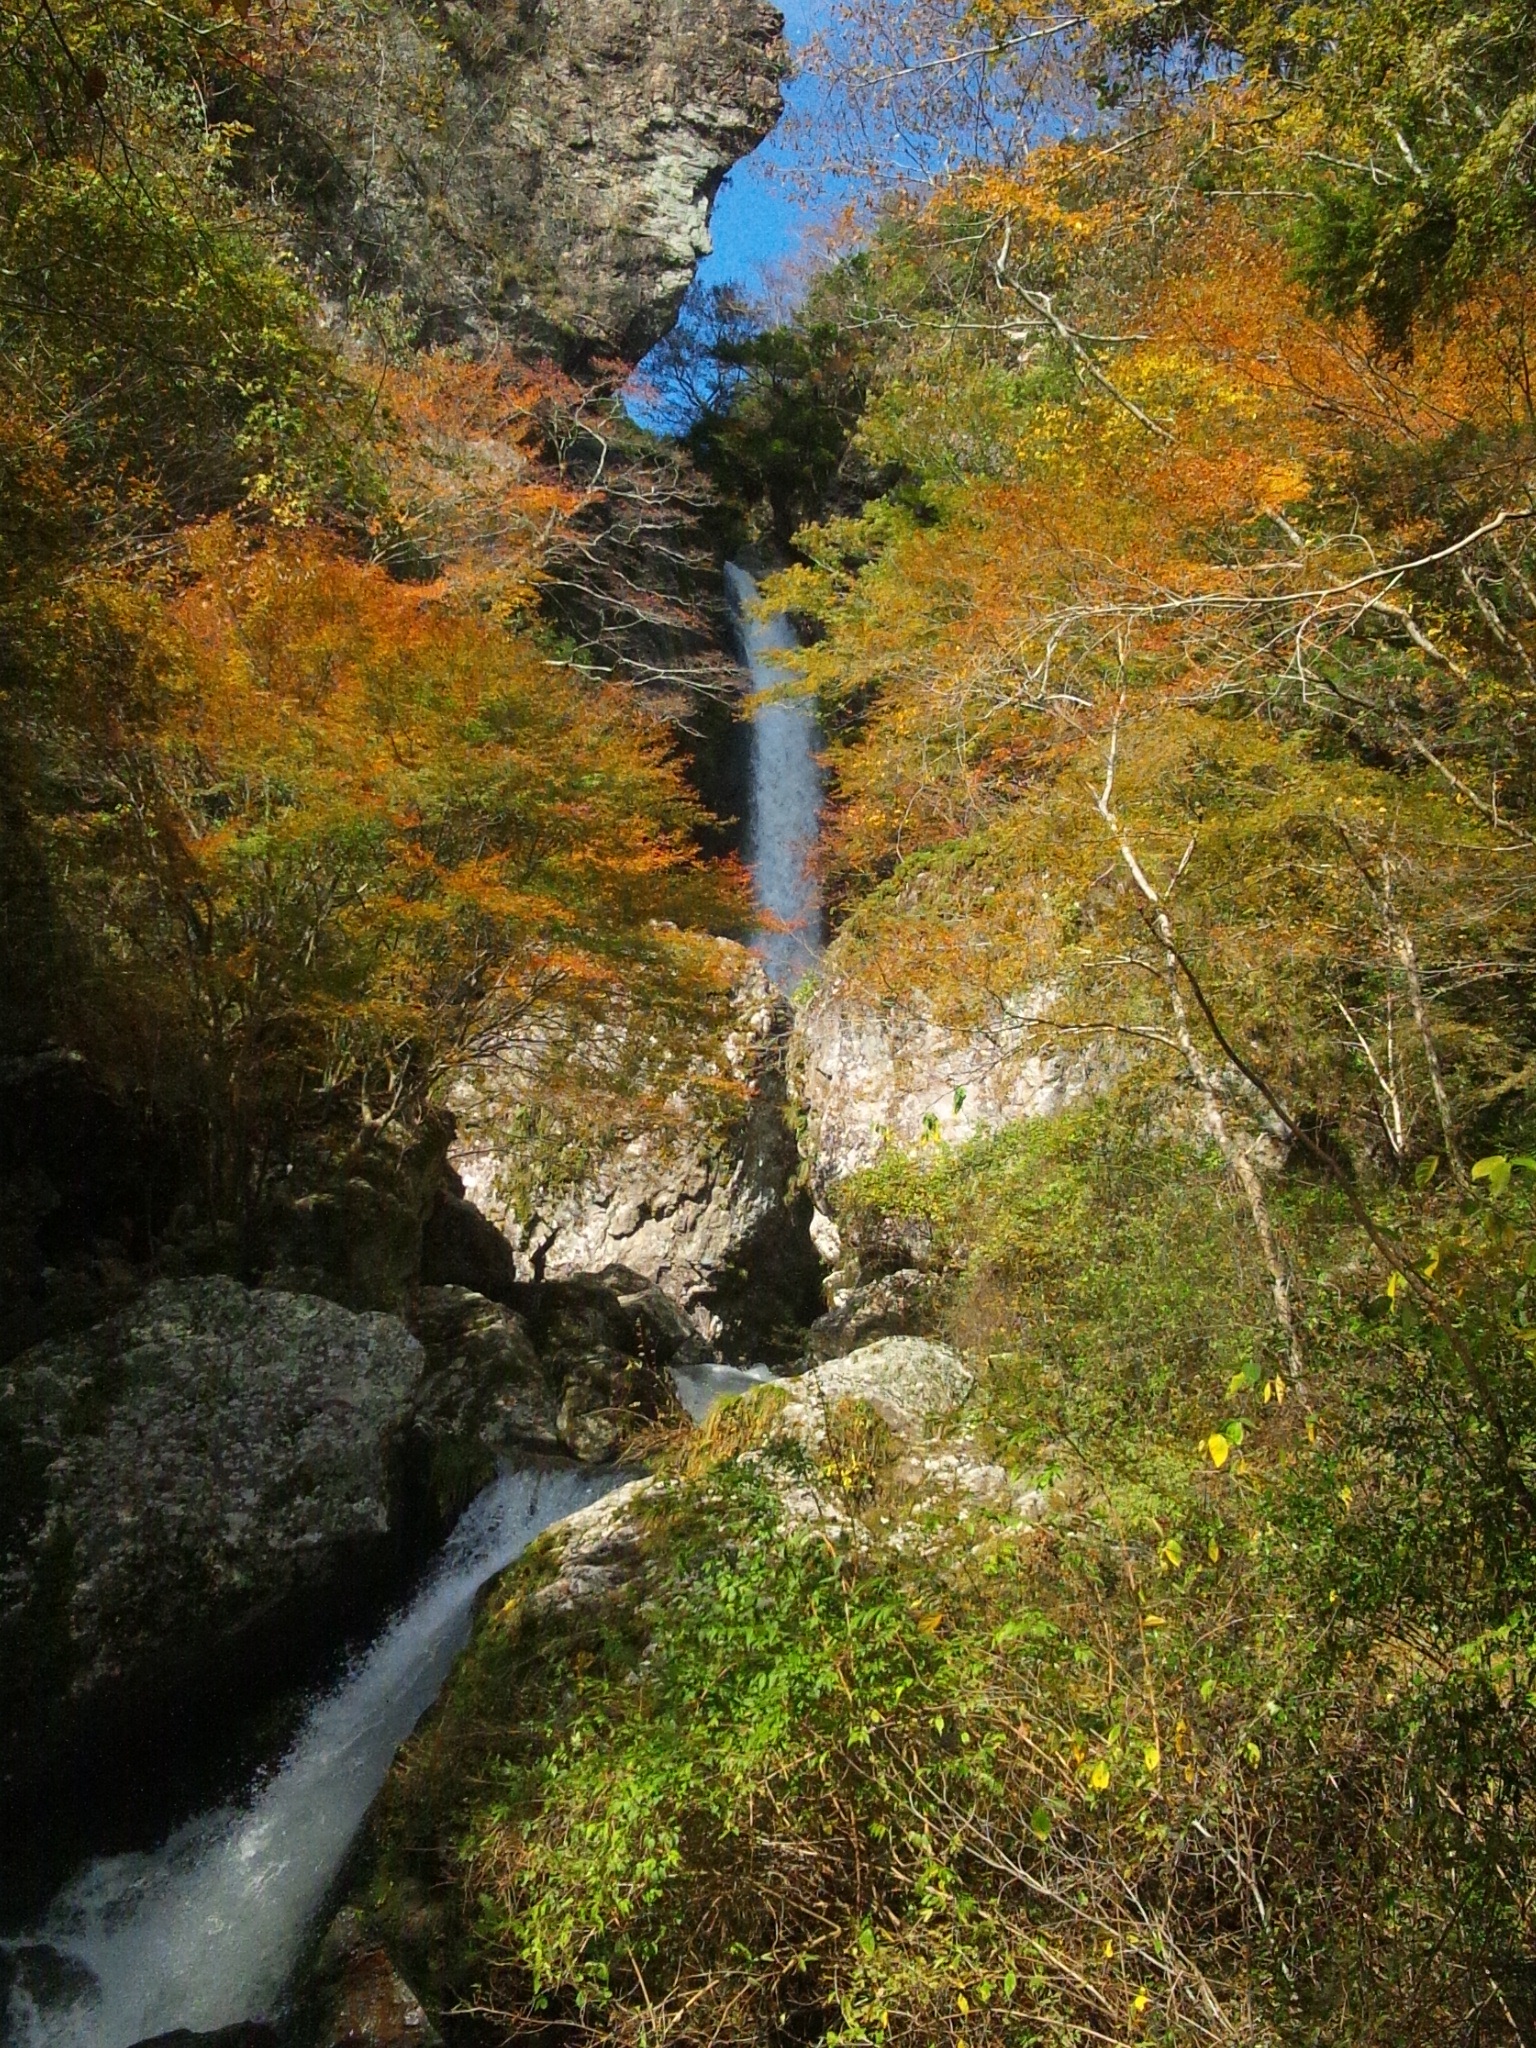
tree, forest, waterfall, wilderness, mountain, trail, countryside, leaf, adventure, river, valley, stream, natural, autumn, canyon, japan, ridge, body of water, ravine, woodland, water feature, autumnal leaves, landform, waterfall of oara, kochi prefecture